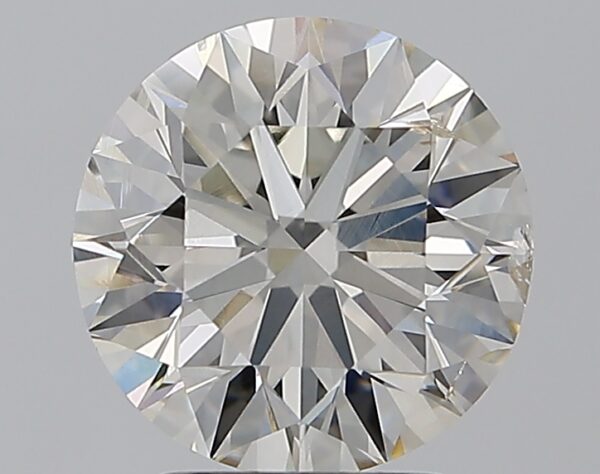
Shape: round
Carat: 2.52
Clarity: SI2
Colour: L
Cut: EX
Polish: EX
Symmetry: EX
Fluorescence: N
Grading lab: GIA
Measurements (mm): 8.64 x 8.69 x 5.41